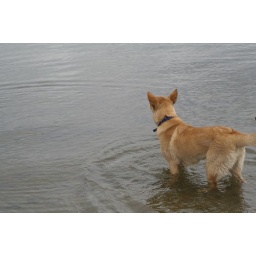
dog in water #3